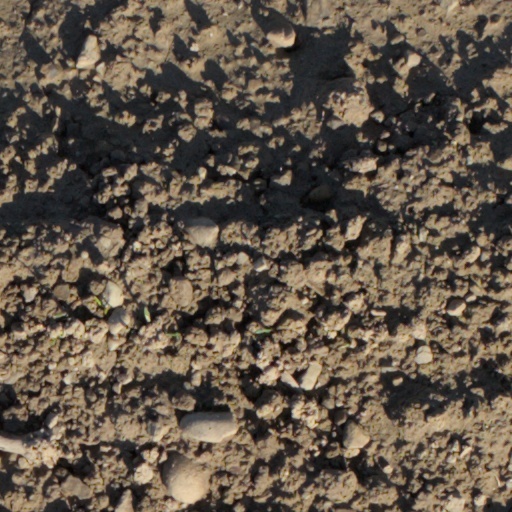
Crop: wheat